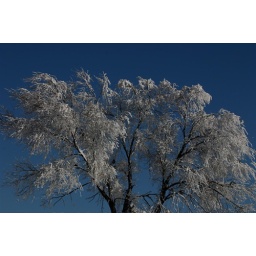
snowpend-41.JPGSnow-covered bare-branches tree in Las Vegas.ladies,not a classic photo, but see how many birds you can locate in the tree.dan